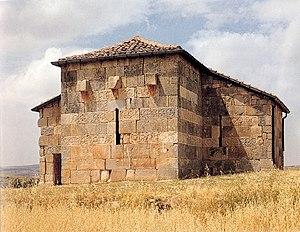
L’église Santa Maria de Lara est située dans le hameau de Quintanilla de las Viñas qui appartient à la commune de Mambrillas de Lara dans la province de Burgos en Castille-et-León.
La postérité des goths est considérable au regard des traces laissées par leurs périples en Europe. Ceci est dû au fait que leurs royaumes ont perduré suffisamment longtemps notamment en Hispanie pour que leur art, agrémenté parfois de motifs floraux comme sur les frises inspirées des Mudéjars, se développe jusqu'au bas Moyen Âge et se diffuse en tant qu'alternative à l'art roman
Cet article répertorie certaines des plus anciennes églises du monde. Dans la plupart des cas, les bâtiments listés ici ont été reconstruits en plusieurs fois et seulement des fragments de l'édifice original ont survécu. Ces églises subsistantes, c'est-à-dire pas réduites à leur existence archéologique ou à l'état de ruines, ont abrité les premières communautés chrétiennes de l'Antiquité. Les dates sont approximatives et correspondent aux premières célébrations de messes connues. Selon l'Encyclopédie catholique, la célébration de la Cène, à Jérusalem, a été la « première église chrétienne », au sens étymologique du terme. Cet article ne recense que les édifices au sens d'églises avec un é minuscule.